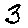
Label: 3